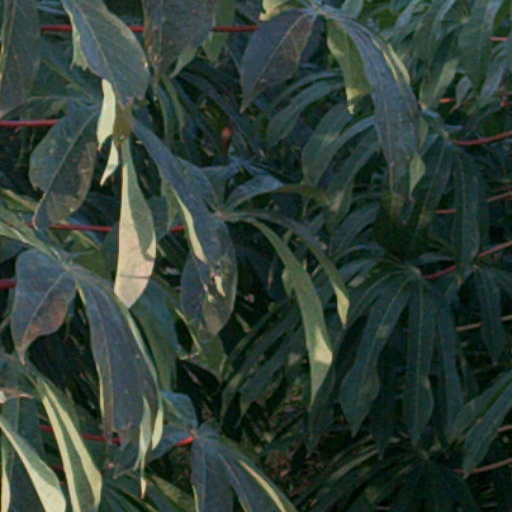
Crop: cassava